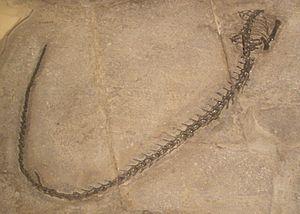
Endennasaurus est un genre éteint de reptiles marins thalattosauriens, de la super-famille des Askeptosauroidea. Il a vécu au Trias supérieur, il y a environ entre 210 Ma. Ses fossiles ont été retrouvés en Lombardie dans le nord de l'Italie. C'est un thalattosaurien singulier, le seul dépourvu de dents et avec de fortes pattes indiquant qu'il pouvait vraisemblablement se déplacer hors de l'eau.